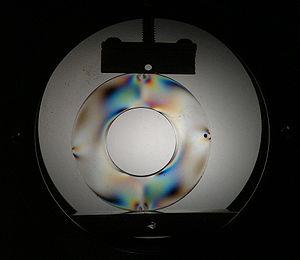
On dit d’un matériau solide qu’il présente une photoélasticité lorsqu’il devient biréfringent sous l’effet d’une contrainte extérieure de pression. Par exemple, un morceau de plastique tordu peut être photoélastique.